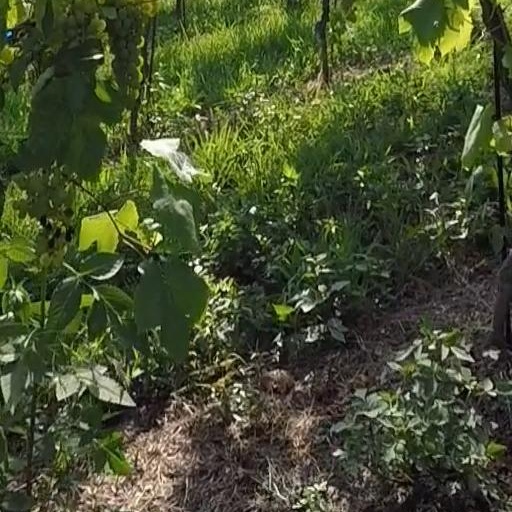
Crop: grape